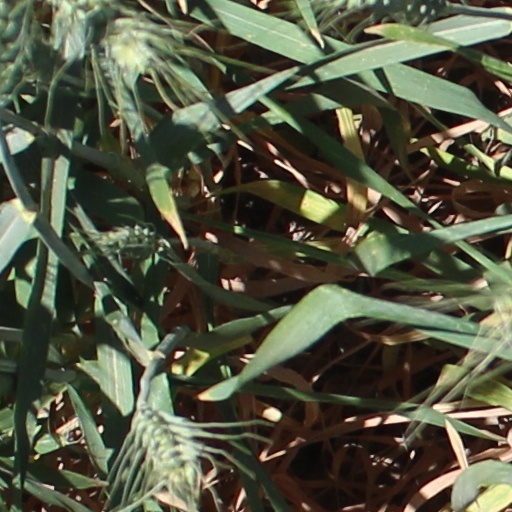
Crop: wheat